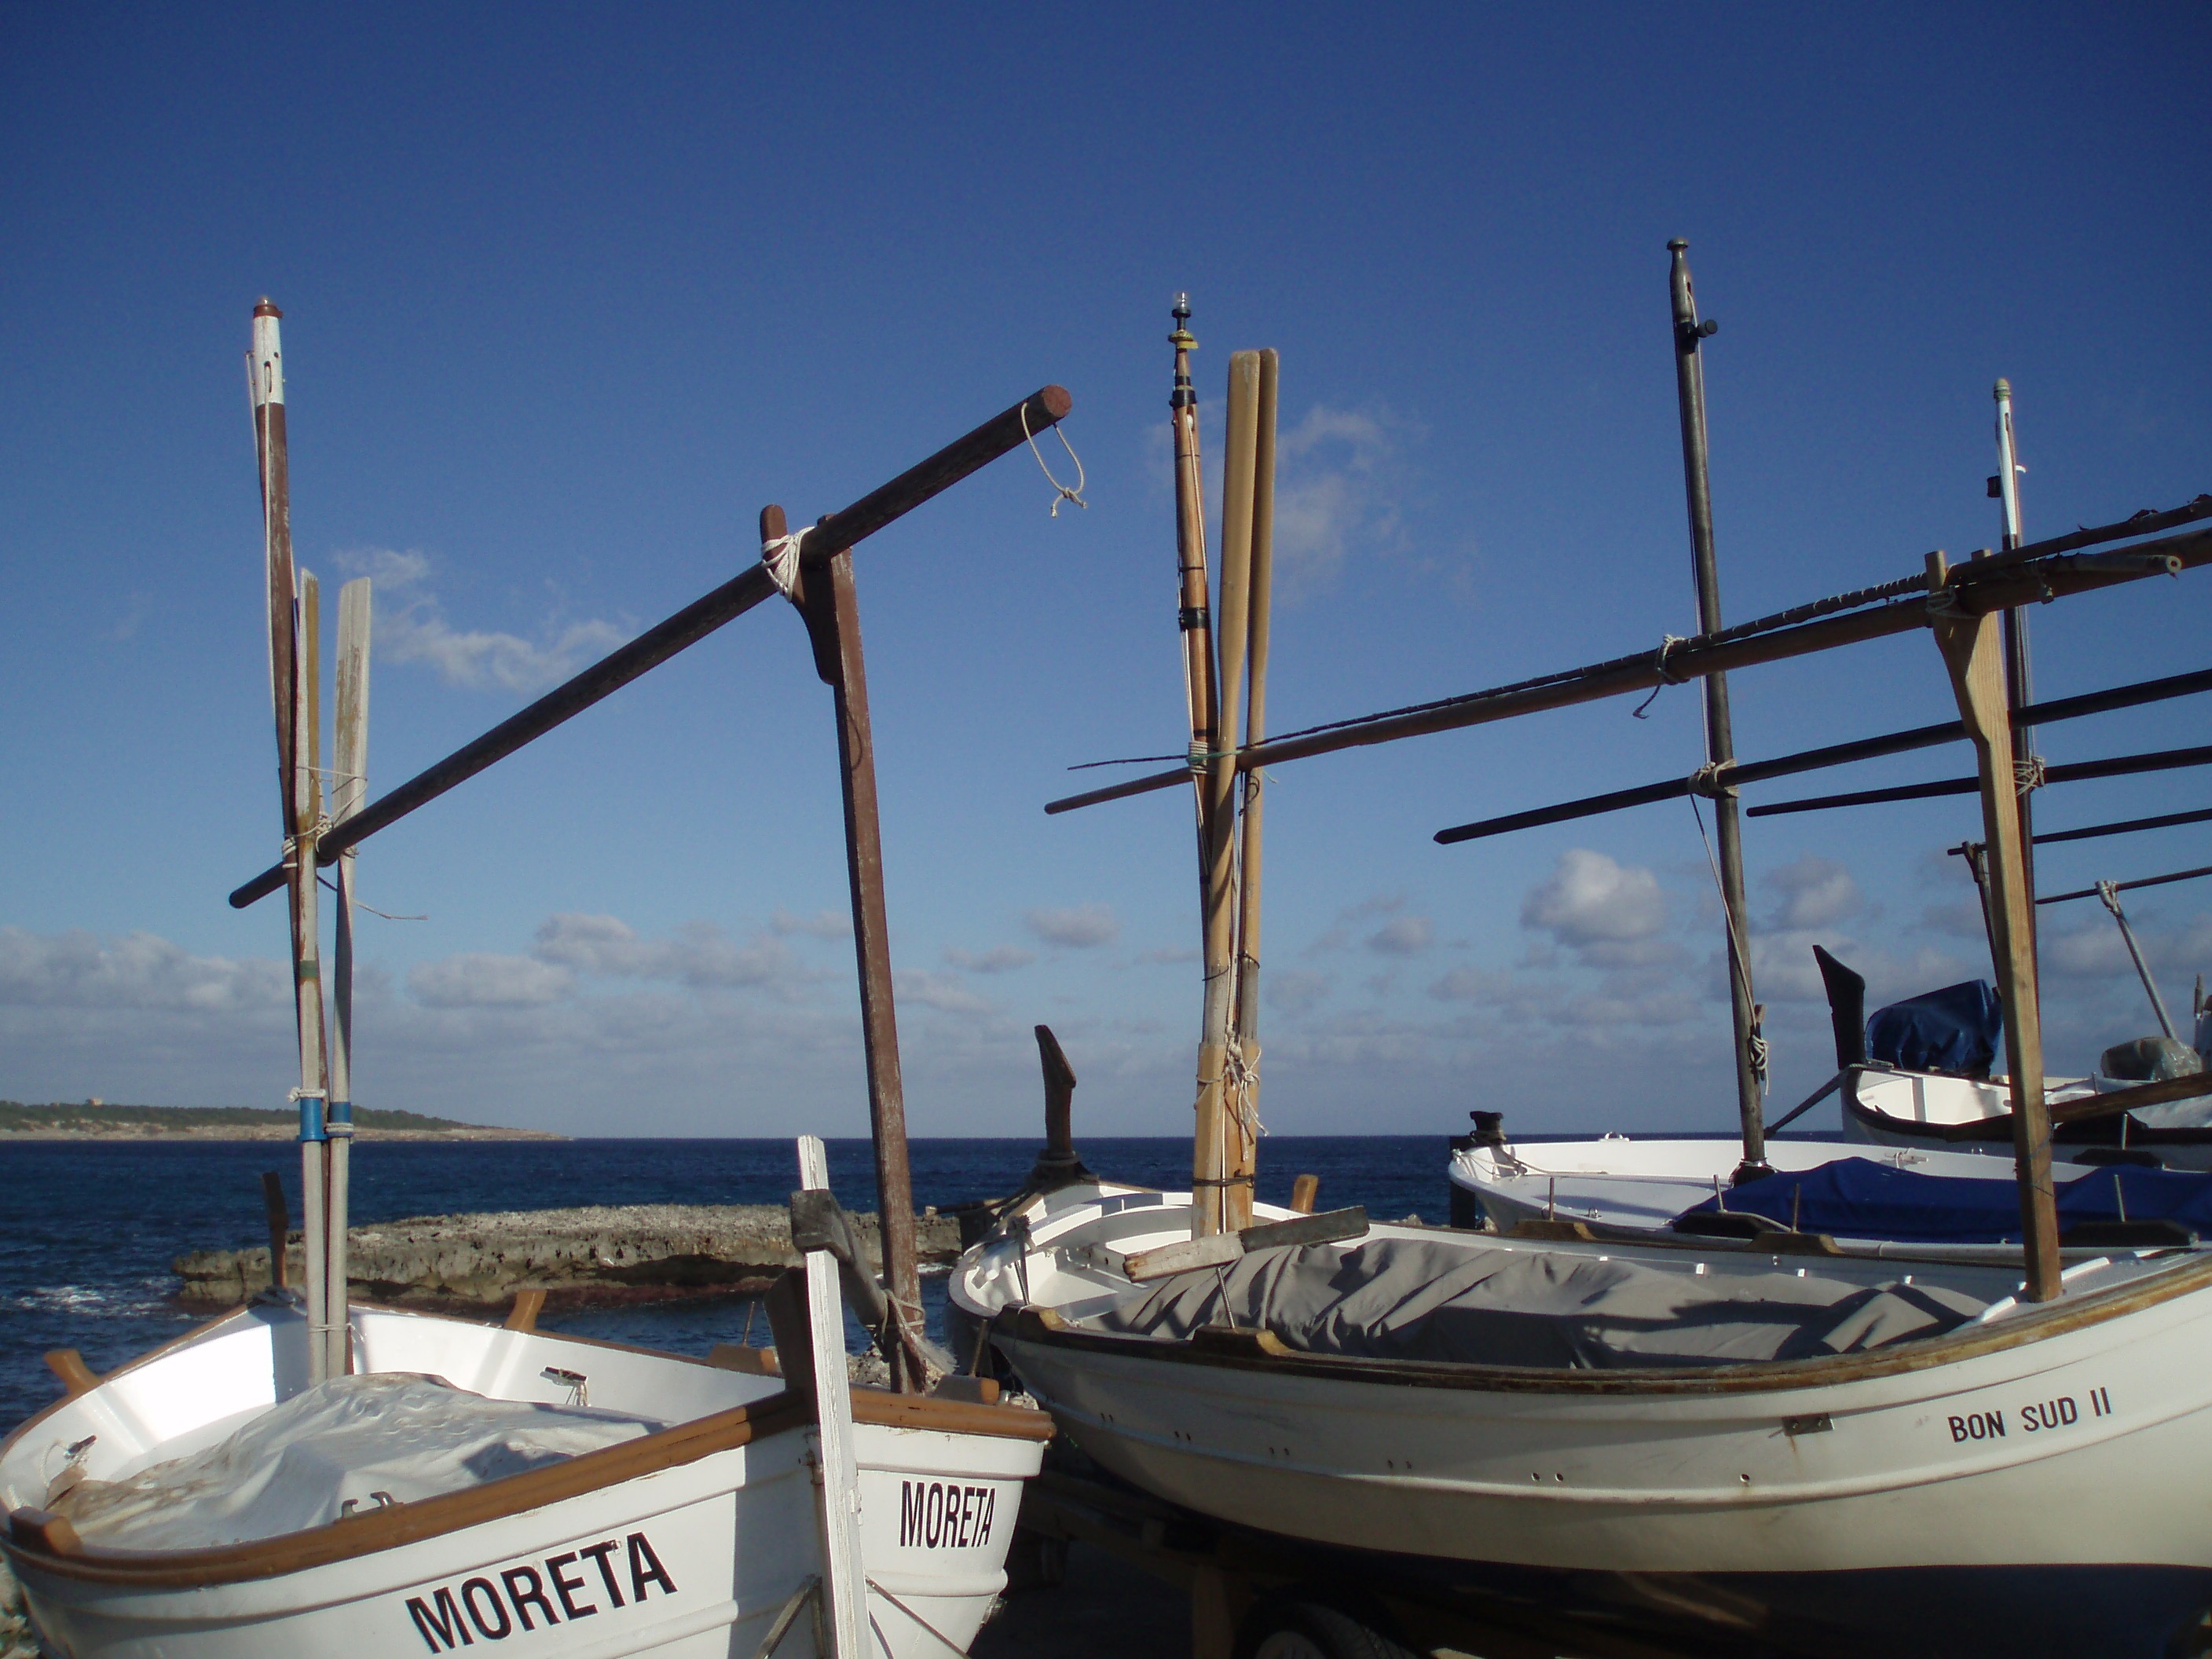
sea, coast, dock, boat, ship, boot, vehicle, mast, sailing, yacht, marina, port, sailboat, fishing boat, boats, ships, sail, masts, watercraft, fishing boats